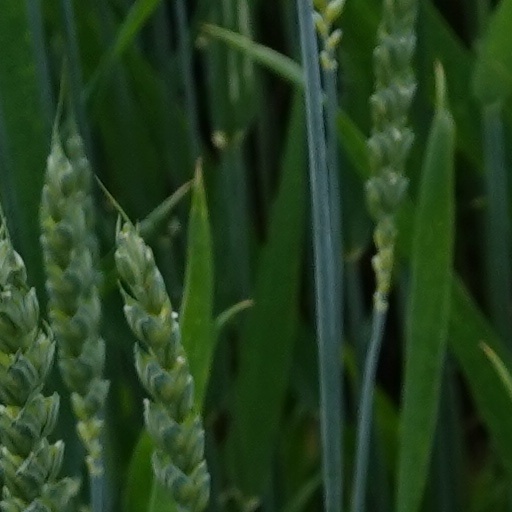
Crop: wheat